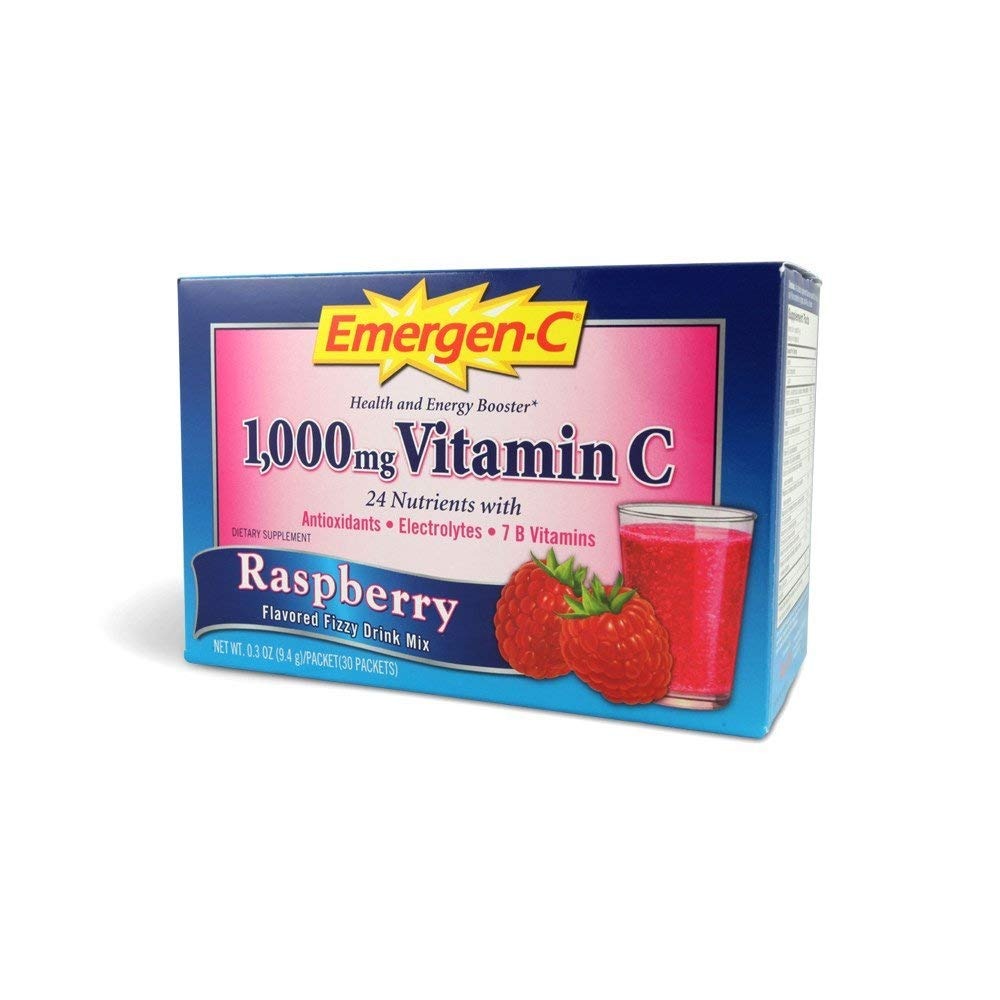
Item Name: ALACER - Emergen-C 1000 mg Vitamin C Raspberry - 30 x 0.3 oz. Packets
Bullet Point: It Raspberry support healthy metabolic function and boost your immunity.
Value: 9.0
Unit: Ounce

Price: 16.56